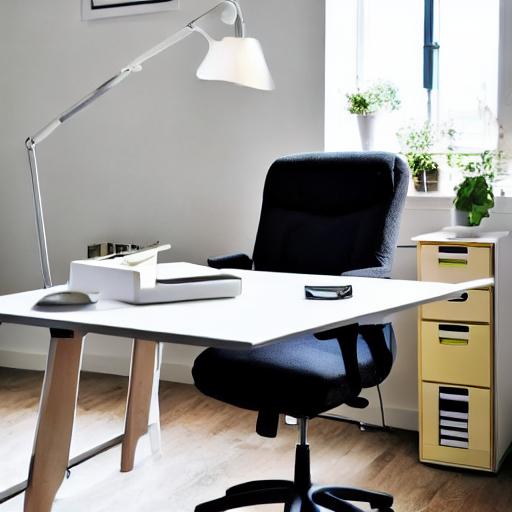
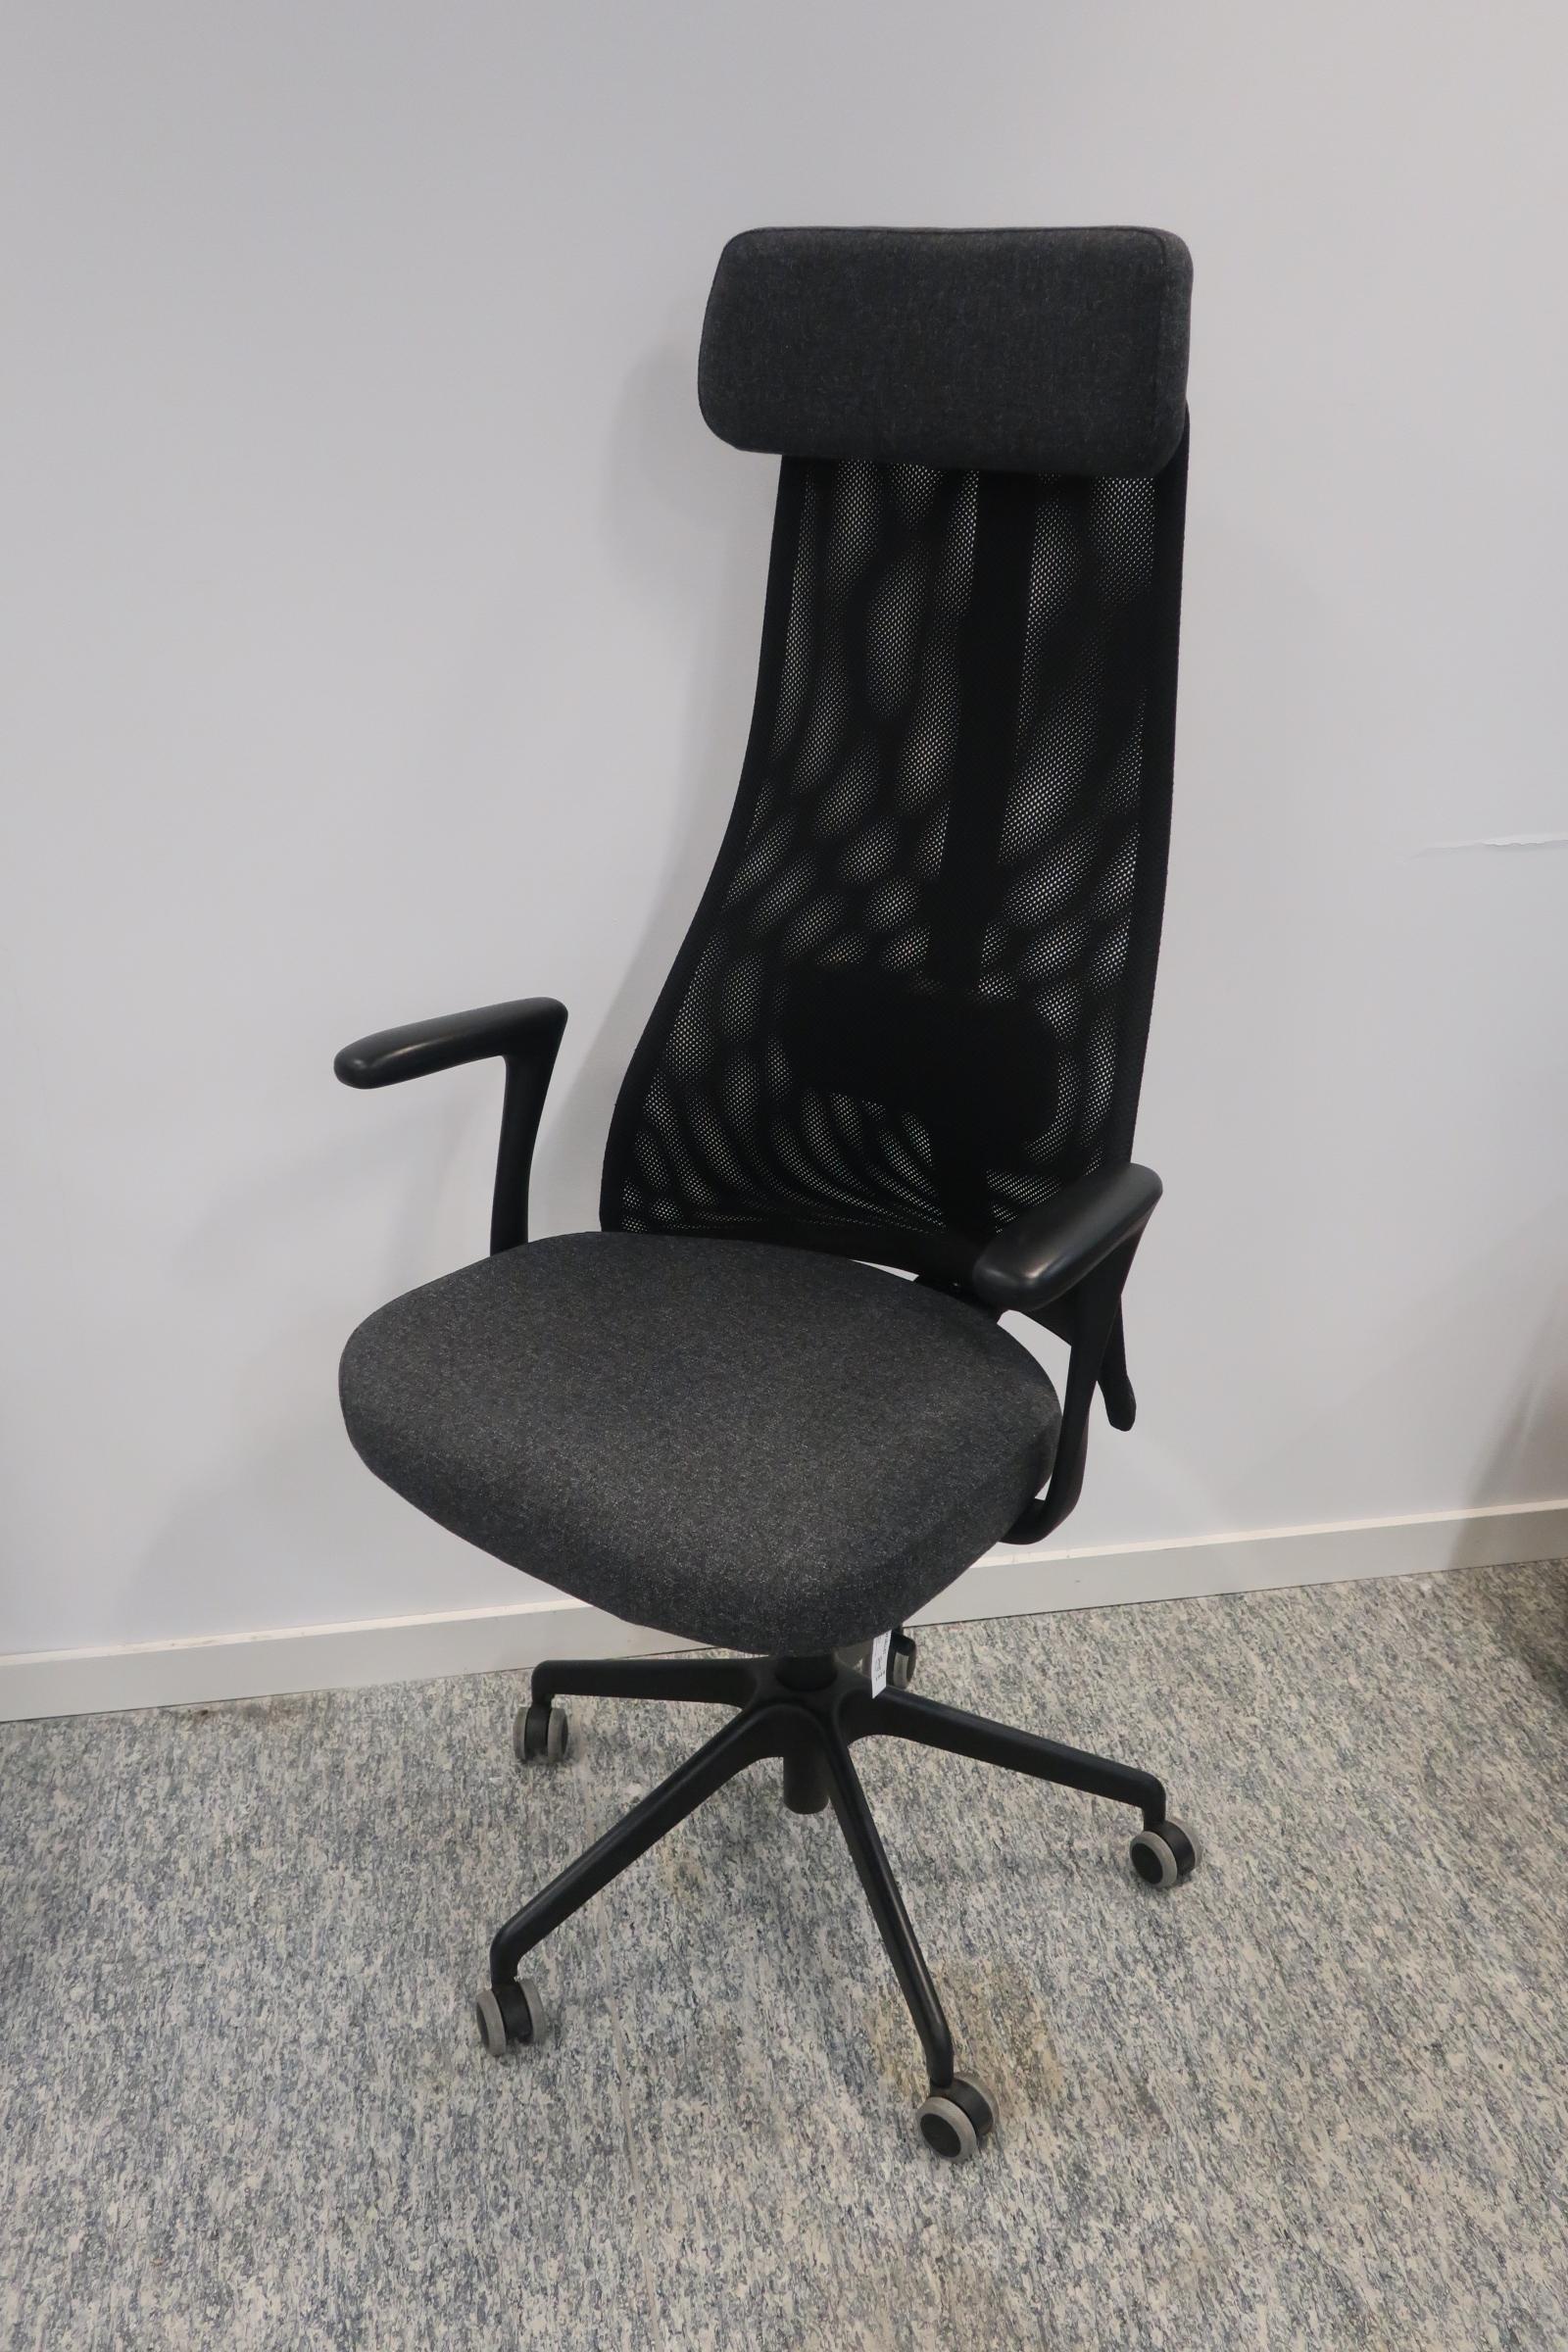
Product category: items_chair
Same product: no